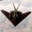
Label: airplane